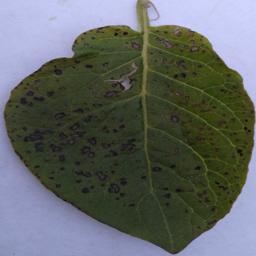
Etiqueta: Tizon_Temprano